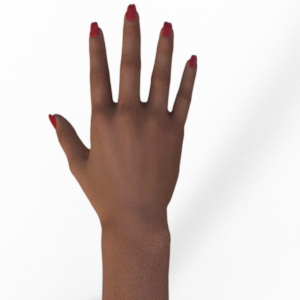
Label: paper